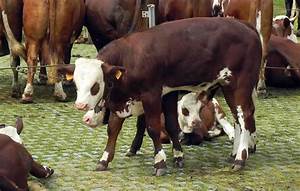
Label: cow